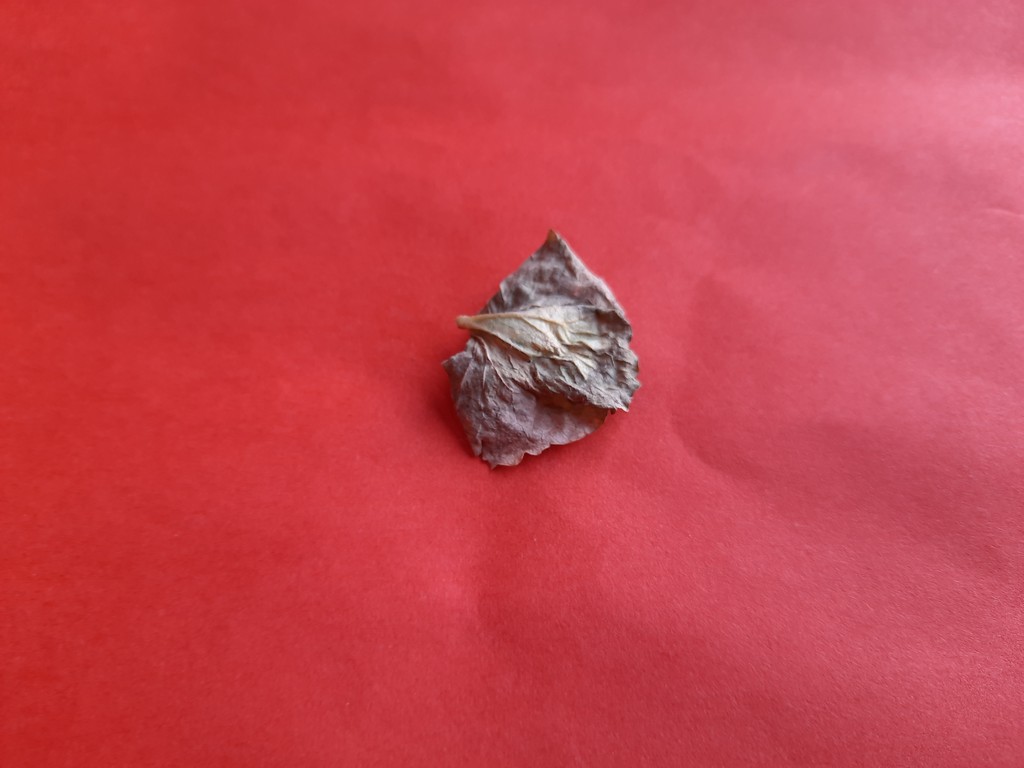
Label: Dried